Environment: real
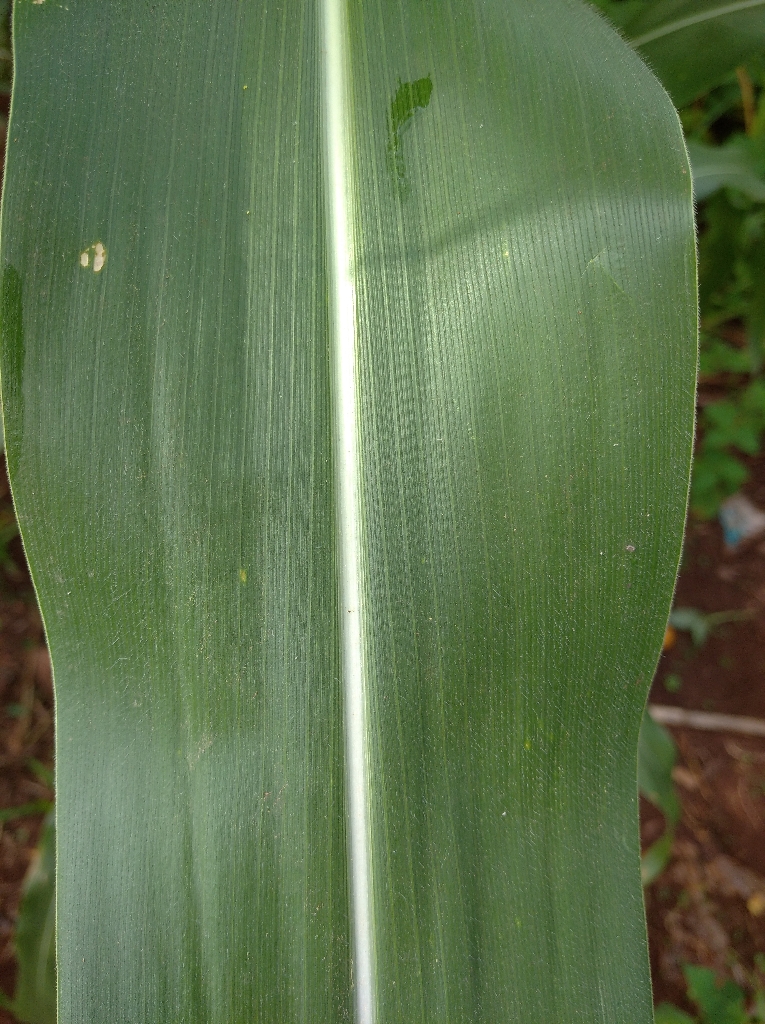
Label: healthy